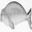
Label: seal